Answer in natural language. Where is dark frame red plaid blanket bed with respect to brown office desk with drawers? Choose between the following options: left or right
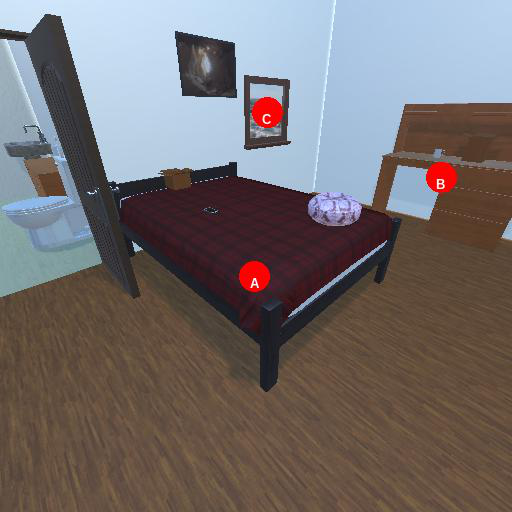
<answer>left</answer>